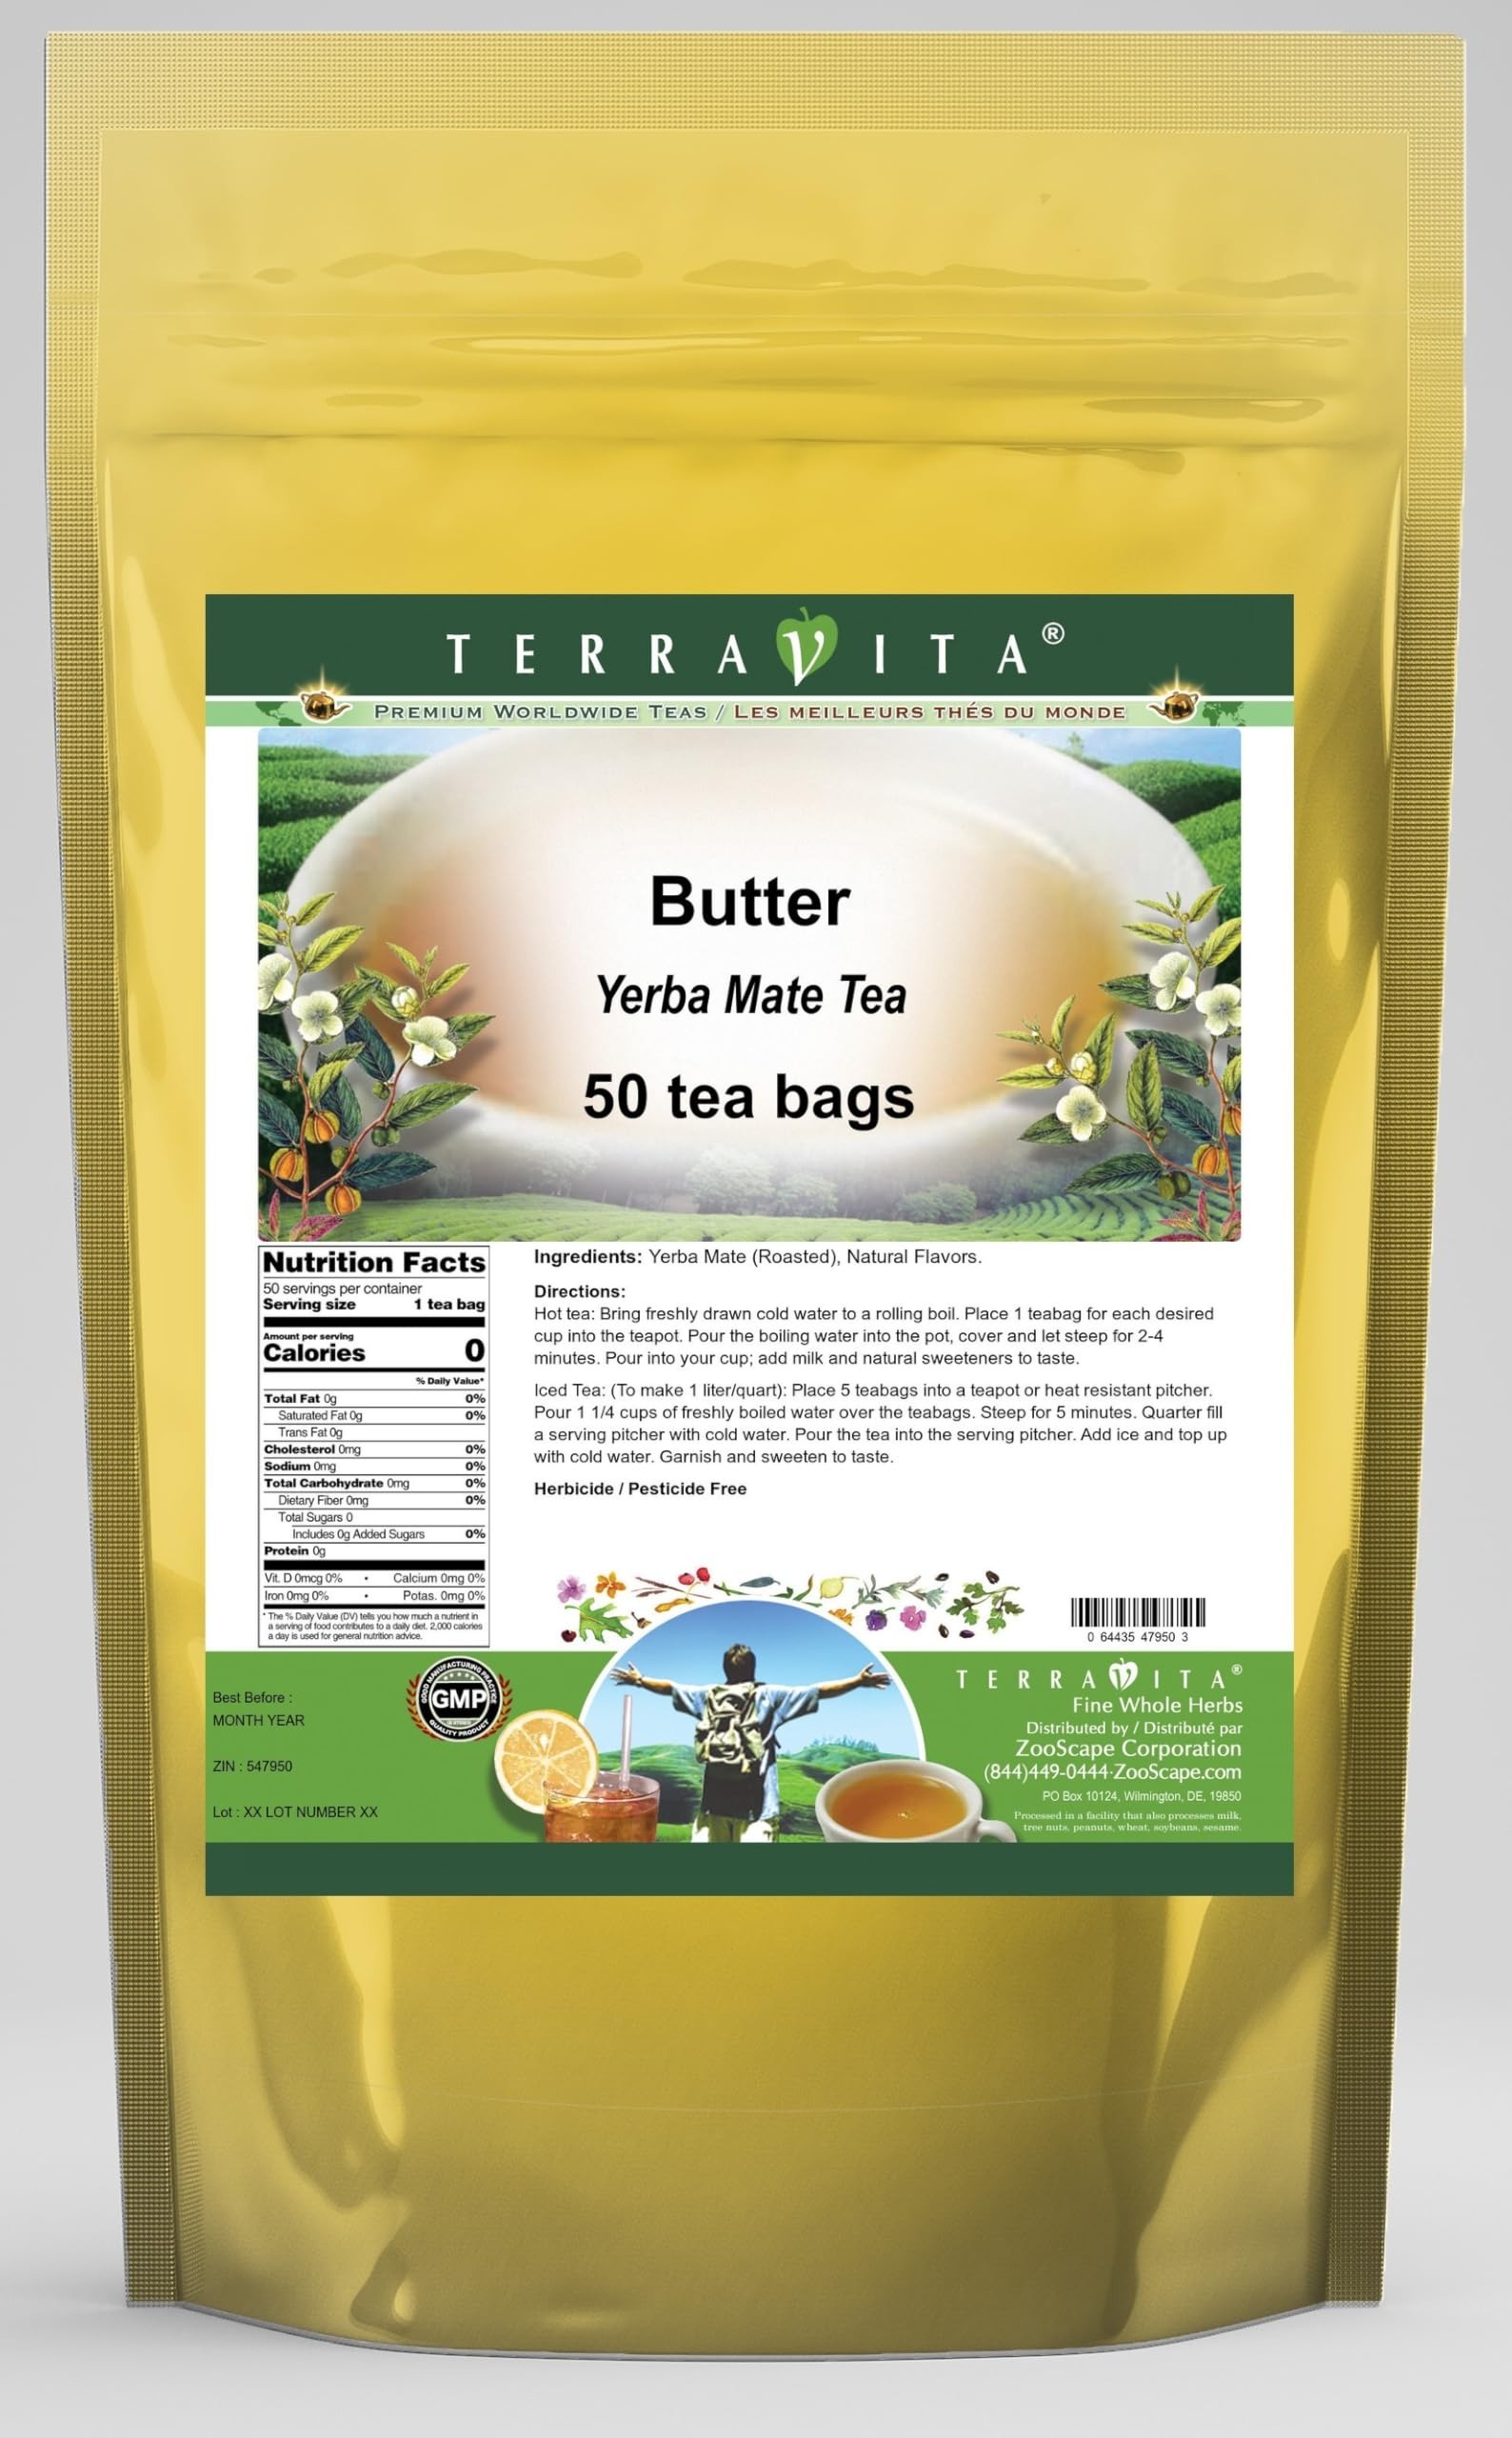
Item Name: Butter Yerba Mate Tea (50 tea bags, ZIN: 547950) - 2 Pack
Bullet Point 1: Our Butter Yerba Mate tea is a scrumptuous all-natural flavored Yerba Mate coffee substitute that will refresh you with its terrific taste! You will enjoy the earthy and acidity-free Butter aroma and flavor again and again! - Ingredients: Yerba Mate and Natural Butter Flavor.
Bullet Point 2: No fillers.
Bullet Point 3: Manufacturer: TerraVita
Bullet Point 4: Size: 50 tea bags
Bullet Point 5: Yerba Mate Tea Bags - Packed in a convenient upright pouch!
Product Description: Our Butter Yerba Mate tea is a scrumptuous all-natural flavored Yerba Mate coffee substitute that will refresh you with its terrific taste! You will enjoy the earthy and acidity-free Butter aroma and flavor again and again! - Ingredients: Yerba Mate and Natural Butter Flavor. - Hot tea brewing method: Bring freshly drawn cold water to a rolling boil. Place 1 teabag for each desired cup into the teapot. Pour the boiling water into the pot, cover and let steep for 2-4 minutes. Pour into your cup; add milk and natural sweeteners to taste. - Iced tea brewing method: (To make 1 liter/quart): Place 5 teabags into a teapot or heat resistant pitcher. Pour 1 1/4 cups of freshly boiled water over the teabags. Steep for 5 minutes. Quarter fill a serving pitcher with cold water. Pour the tea into the serving pitcher. Add ice and top up with cold water. Garnish and sweeten to taste. - TerraVita is an exclusive line of premium-quality, natural source products that use only the finest, purest and most potent ingredients found around the world. TerraVita is hallmarked by the highest possible standards of purity, potency, stability and freshness. All of our products are prepared with the highest elements of quality control, from raw materials through the entire manufacturing process, up to and including the moment that the bottles or bags are sealed for freshness and shipped out to you. Our highest possible standards are certified by independent laboratories and backed by our personal guarantee. - TerraVita exists to meet and ensure your family's health and wellness without the harmful effects of chemicals and health products. We strive to make all of our products affordable and reliable and are constantly searching the market to maintain our affordability and to look for new ways to se
Value: 100.0
Unit: Count

Price: 64.31